Pride parade

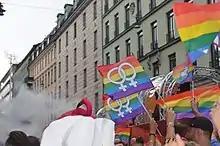
EuroPride parade in Stockholm, Sweden, 2018

The first public demonstration within the LGBT community in Italy took place in San Remo on April 5, 1972, as a protest against the International Congress on Sexual Deviance organized by the Catholic-inspired Italian Center of Sexology. The event was attended by about forty people belonging to various homophile groups, including ones from France, Belgium, Great Britain's Gay Liberation Front, and Italy's activist homosexual rights group "".